Atlético Mogi

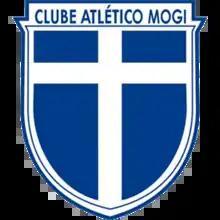

Clube Atlético Mogi das Cruzes de Futebol Ltda., more commonly referred to as Atlético Mogi, is a Brazilian football club based in Mogi das Cruzes, São Paulo. The team compete in Campeonato Paulista Segunda Divisão, the fourth tier of the São Paulo state football league.